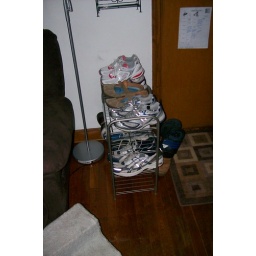
We finally got a new shoe rack for all those shoes that use to be by the door yeah